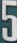
Number: 5